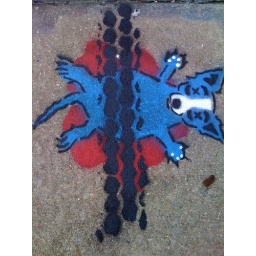
Graffiti, sidewalk art, dead blue dog in front of the Contemporary Art Center in the Warehouse District